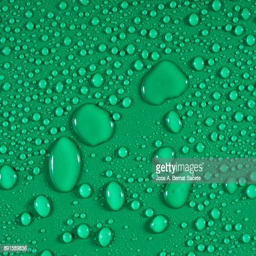
full frame of the textures formed by the bubbles and drops of water , on a smooth green background .